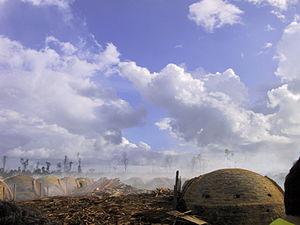
Le biochar est un amendement du sol issu de la pyrolyse de biomasse. Il est utilisé en agriculture pour augmenter la productivité des sols, le biochar agissant pour réhumifier les sols, améliorer la rétention d'eau et stimuler le système immunitaire des plantes.